Alberta Pfeiffer

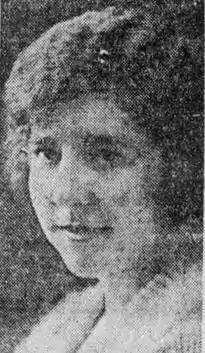
Alberta Raffl, 1924

Alberta Raffl Pfeiffer (September 17, 1899 – August 5, 1994) was one of the first female architects in the state of Illinois and was the first woman to win the school medal for academic excellence from the American Institute of Architects.